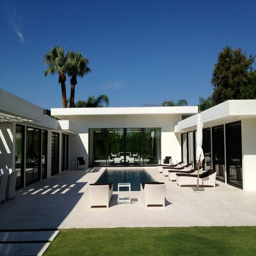
example of a minimalist stucco exterior home design